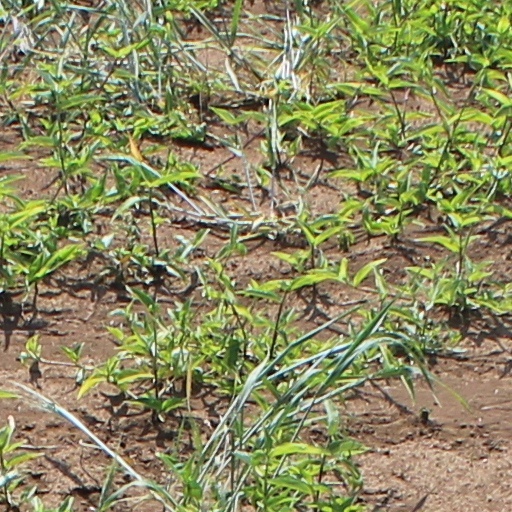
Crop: wheat